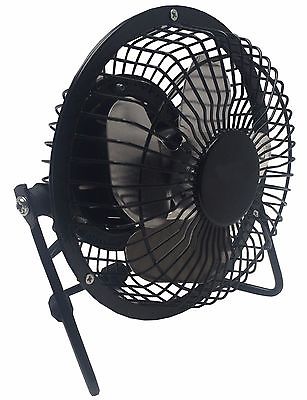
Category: fan